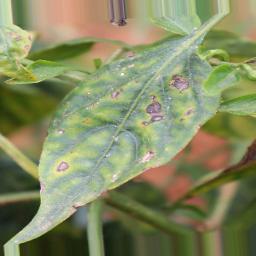
Label: cercospora